Dorians

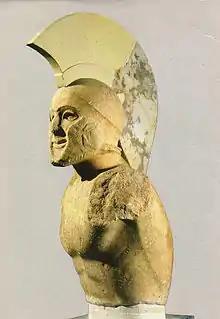
Fifth century BC hoplite, or "heavy-armed soldier", possibly the Spartan king Leonidas, a Dorian, who died holding the pass at the Battle of Thermopylae.

Herodotus was from Halicarnassus, a Dorian colony on the southwest coast of Asia Minor; following the literary tradition of the times he wrote in Ionic Greek, being one of the last authors to do so. He described the Persian Wars, giving a thumbnail account of the histories of the antagonists, Greeks and Persians.